A Bell for Adano (novel)

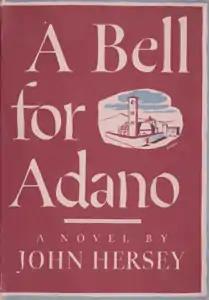
"A Bell for Adano" first-edition cover

A Bell for Adano is a 1944 novel by John Hersey, the winner of the 1945 Pulitzer Prize for Fiction. It tells the story of an Italian-American officer in Sicily during World War II who wins the respect and admiration of the people of the town of Adano by helping them find a replacement for the town bell that the Fascists had melted down for rifle barrels.